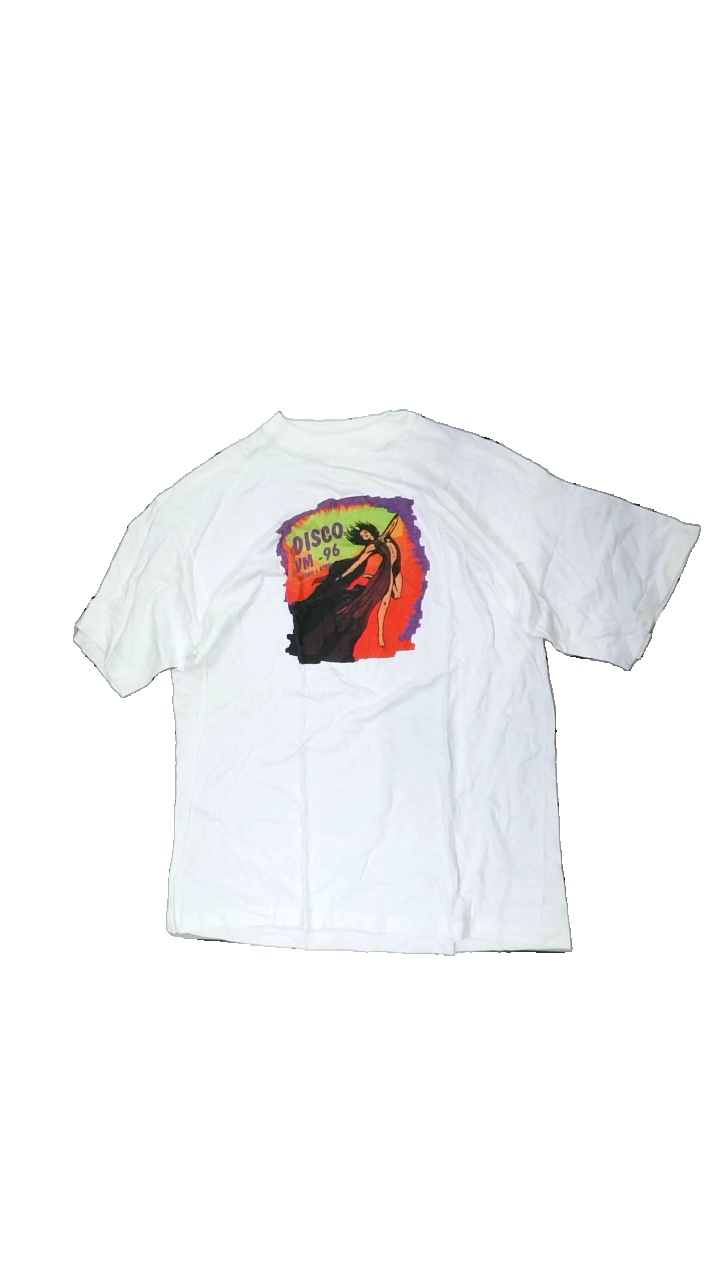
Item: T-shirt (Unisex)
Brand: Cotton Club
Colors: White, Black, Red, Multicolor
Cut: Regular, C-collar
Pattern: Other
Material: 100% cotton
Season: All
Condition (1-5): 3
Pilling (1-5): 3
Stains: Minor
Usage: Recycle
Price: <50